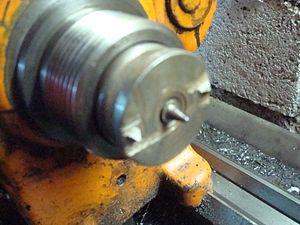
Pointe à ergots sur tour à bois.
Le tour à bois est une machine de la famille des tours parallèles mais qui se distingue par sa simplicité car le tournage sur bois demande un effort mécanique très limité.